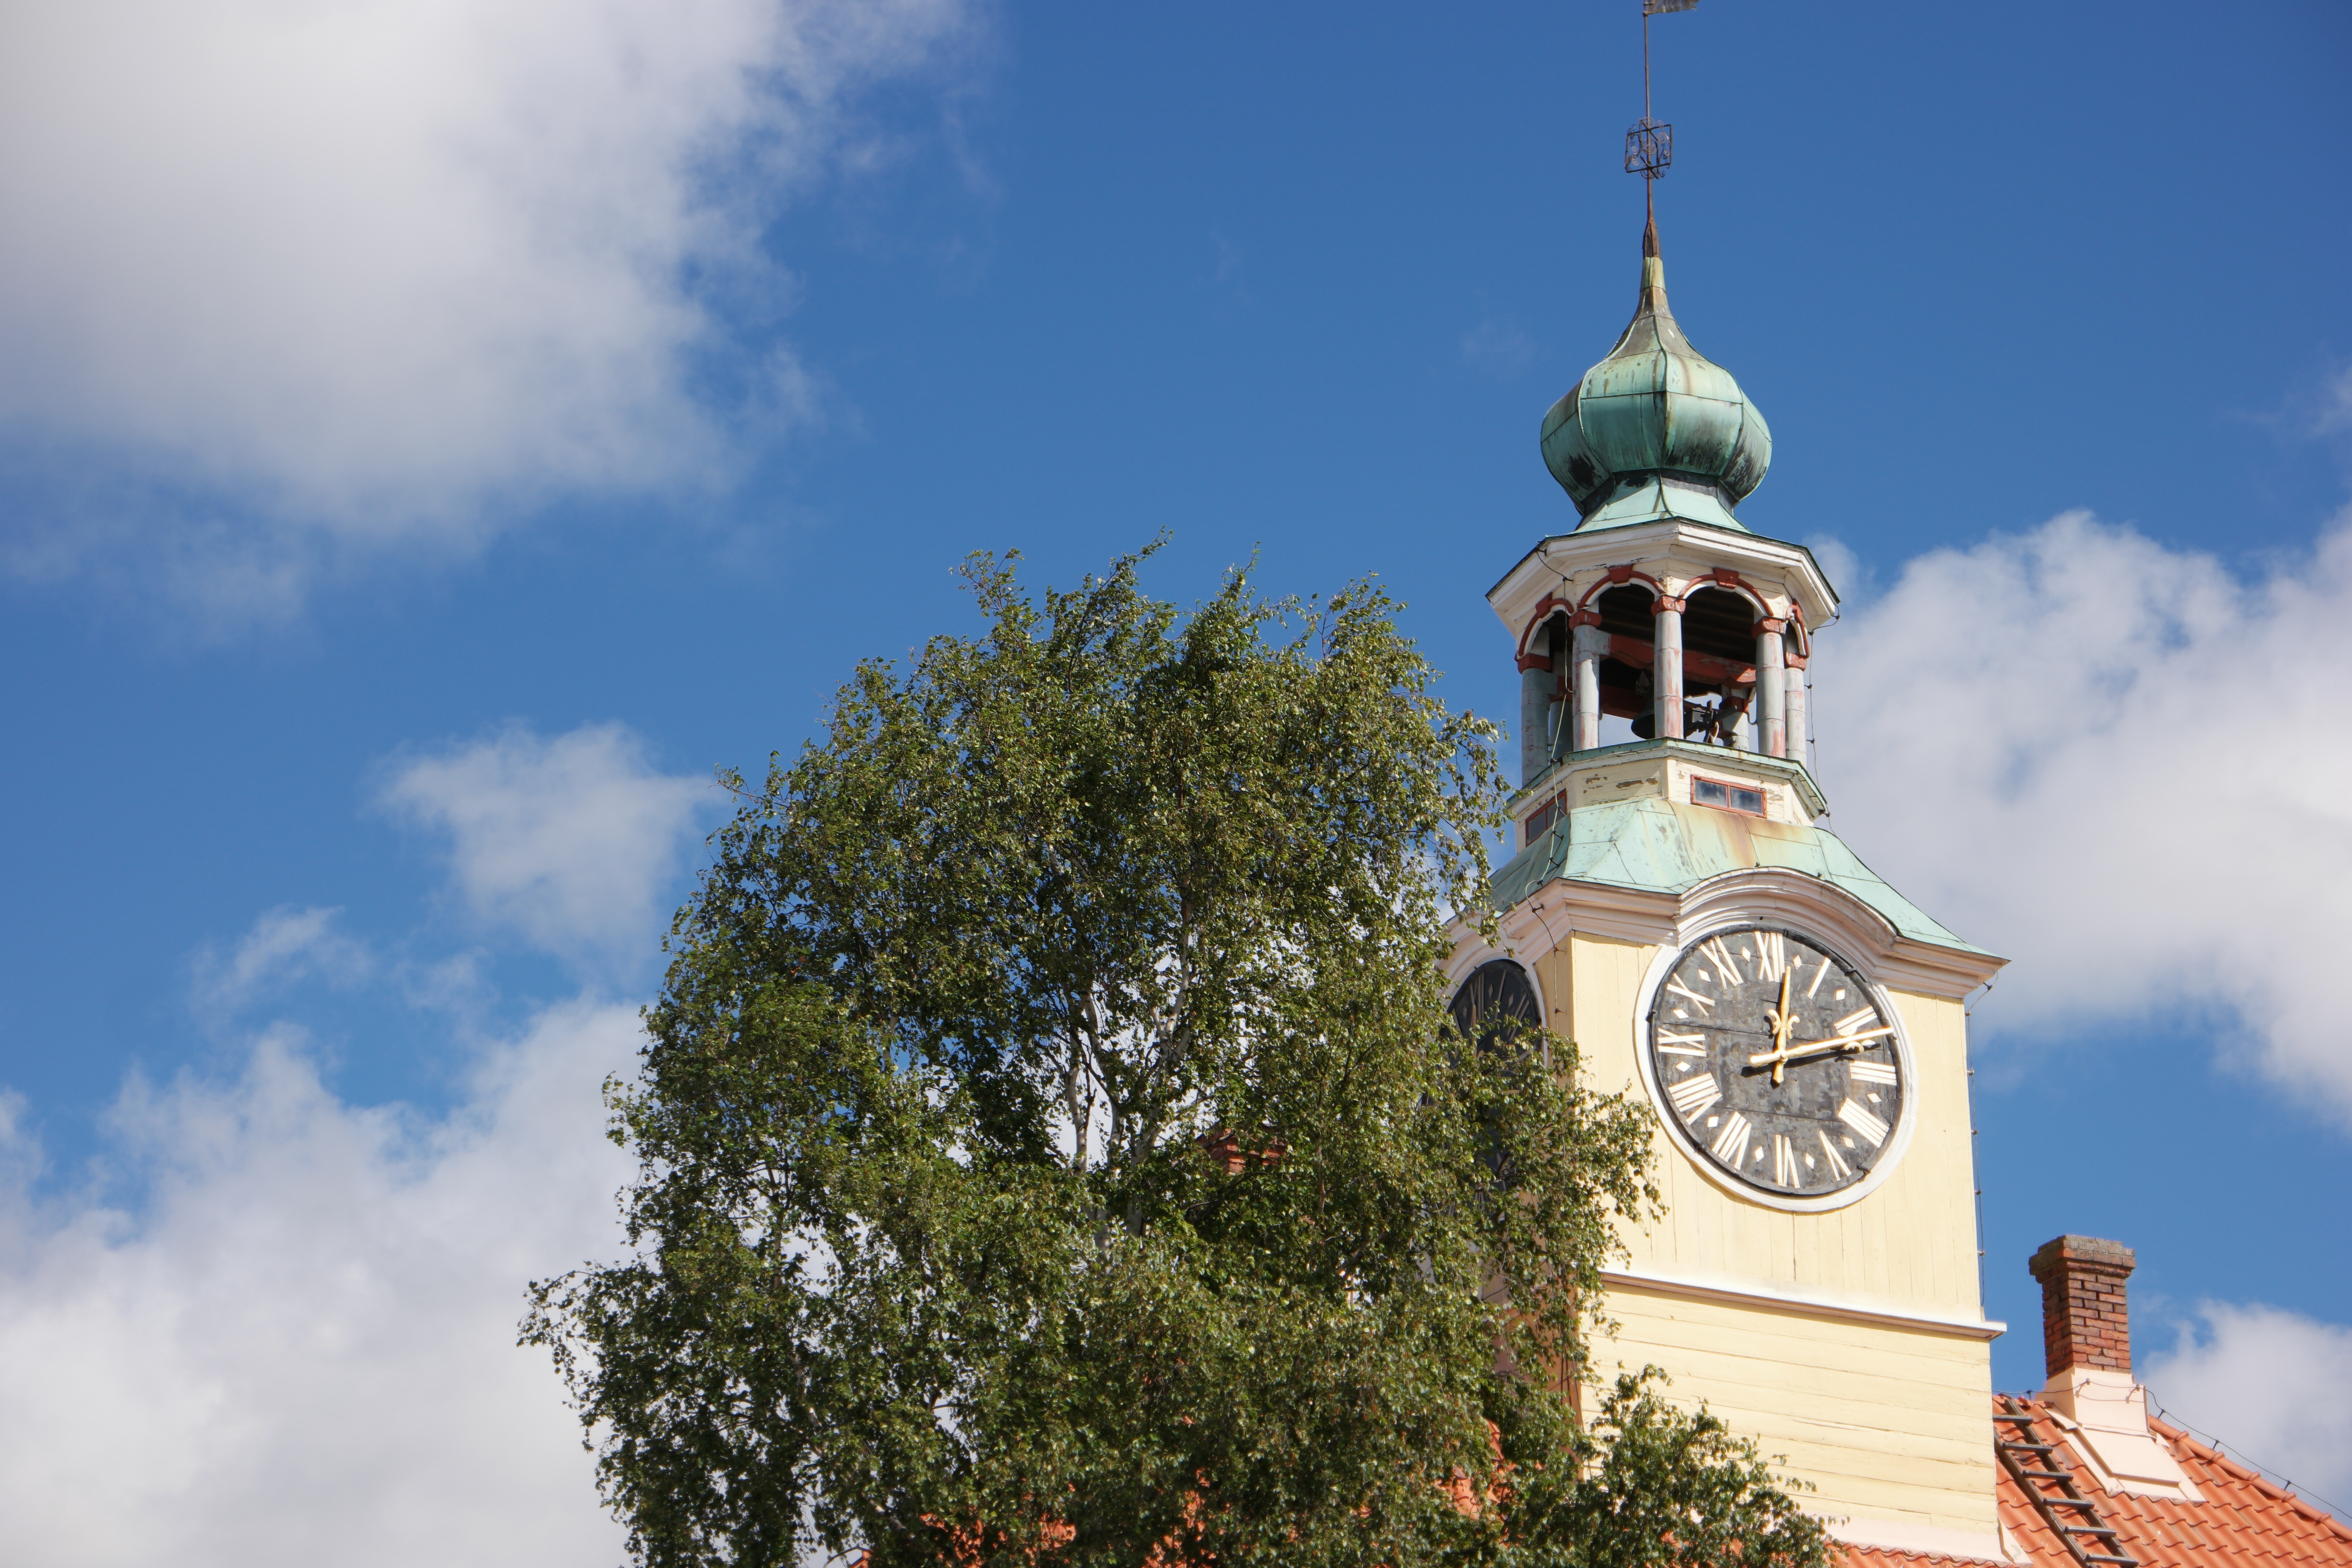
sky, clock, building, city, san francisco, tower, landmark, church, chapel, place of worship, bell tower, old town, spire, steeple, finnish